Dilophosaurus

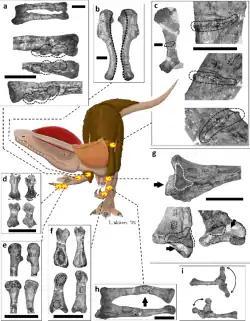
Paleopathologies in bones of the holotype, plotted onto a life restoration

Welles originally interpreted the smaller "Dilophosaurus" specimens as juveniles, and the larger specimen as an adult, later interpreting them as different species. Paul suggested that the differences between the specimens was perhaps due to sexual dimorphism, as was seemingly also apparent in "Coelophysis", which had "robust" and "gracile" forms of the same size, that might otherwise have been regarded as separate species. Following this scheme, the smaller "Dilophosaurus" specimen would represent a "gracile" example.